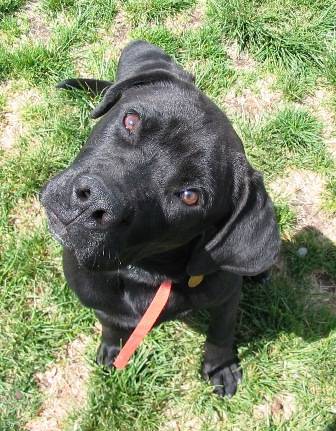
Label: dog